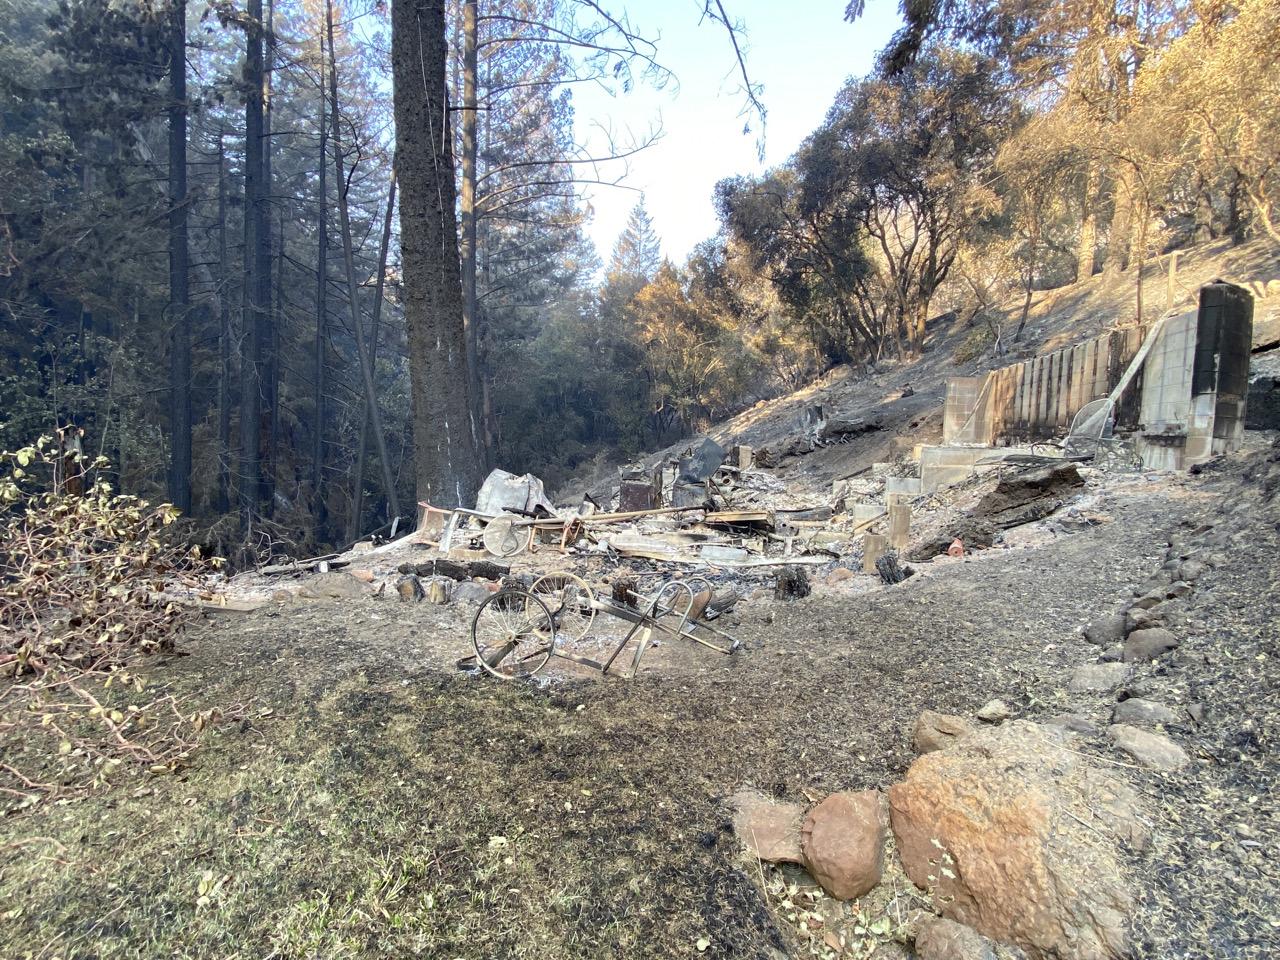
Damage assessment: destroyed